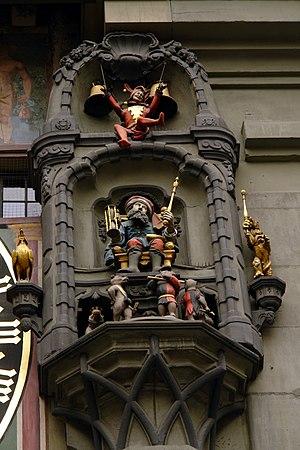
Carillon de Zytglogge, Berne, Suisse.
La Zytglogge en dialecte bernois ou Tour de l'Horloge à Berne est une horloge astronomique du XVIᵉ siècle comportant un jacquemart et un carillon. L'horloge indique l'heure de Berne, soit 90 minutes de retard par rapport à l'heure d'été et 30 minutes de retard par rapport à l'heure d'hiver.